Islamic literature

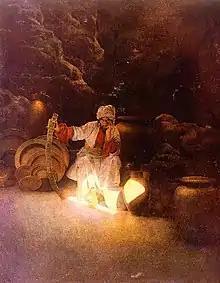
"Ali Baba" by Maxfield Parrish.

This compilation has been influential in the West since it was first translated by Antoine Galland in the 18th century. Many imitations were written, especially in France.